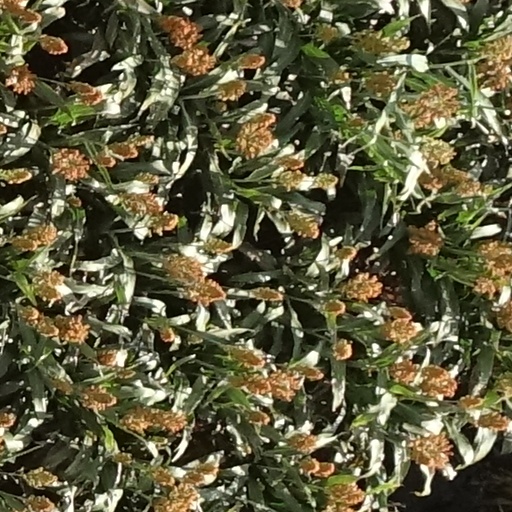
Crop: sorghum